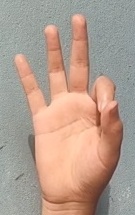
ASL sign: 9